Al-Arroub (camp)

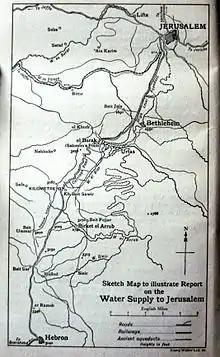
Al-Arroub before 1948, supplying water to Jerusalem

On 11 November 2019, Omar Badawi (22) was shot dead by Israeli troops in a nearby alley as he stepped out of his house with a towel to dowse a small fire nearby set off by a Molotov cocktail thrown by youths in the direction of the soldiers who had entered the camp. A video filmed the event. An IDF investigation as of November 2021 has yet to come to a conclusion.